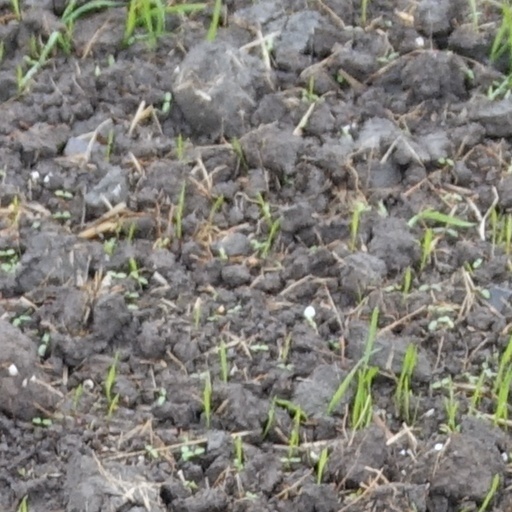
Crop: wheat